The White Night

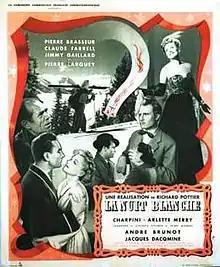

The White Night (French: La nuit blanche) is a 1948 French drama film directed by Richard Pottier and starring Pierre Brasseur, Claude Farell and Jimmy Gaillard. The film's sets were designed by the art director Paul-Louis Boutié.